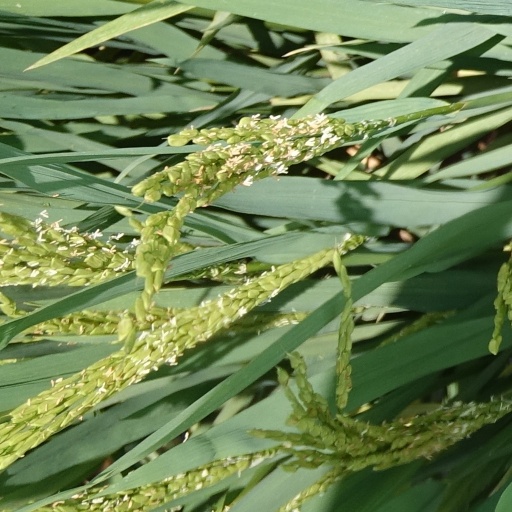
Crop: rice